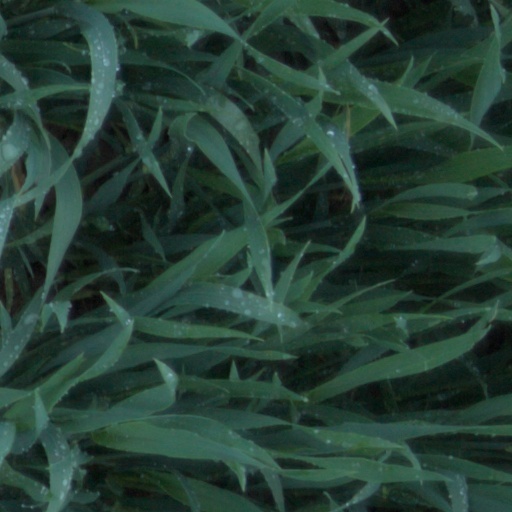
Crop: wheat